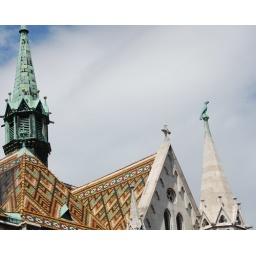
Mostly covered in scaffolding with just the jaunty tiled roof and watchful bird peeping out above.